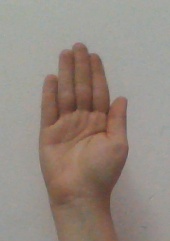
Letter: seen